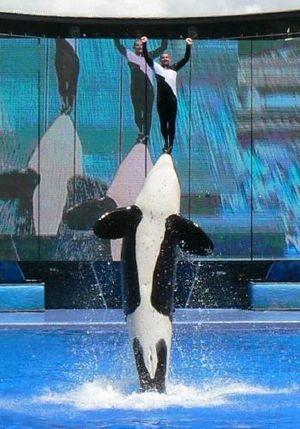
L’intelligence des cétacés désigne les capacités cognitives prêtées aux membres de l’ordre des cétacés, qui comprend les baleines, les marsouins, les cachalots et les dauphins. Cette intelligence est suggérée par la taille de leurs cerveaux, par leurs comportements individuels ou sociaux et par l'aisance de leurs capacités d'apprentissage. Si le canon de Morgan limite les tentatives d'anthropomorphisme et commande la mise en place d'expériences rigoureuses, il semblerait bien que les dauphins notamment ont réussi à répondre favorablement à une série de tests visant à déceler chez eux une forme d'intelligence.